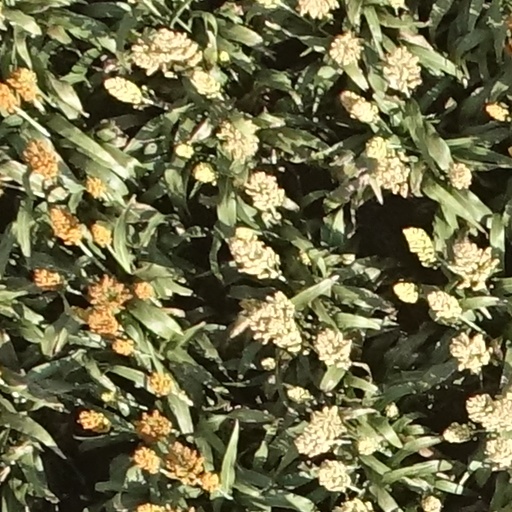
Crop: sorghum